Cheshire Cat (Blink-182 album)

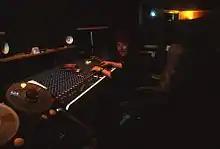
Jeff Forrest at Doubletime Studios, where the band went for additional recording

The deal was completed and blink immediately set off to record their debut at the famous Westbeach Recorders in Los Angeles. DeLonge and Hoppus were excited, as the "hallowed ground" had hosted their influences Bad Religion, NOFX, Face to Face, and Ten Foot Pole. Raynor recalled the sessions: "Westbeach was where all the Epitaph bands had been recording at this time. I spent the whole time thinking, 'Greg Graffin probably sat in this chair', 'Brett Gurewitz probably stood in this doorway,' etc." Fueled by "some great, terrible Chinese food," the band were forced to record and mix the sixteen tracks in three days, once again recording under serious time constraints. Despite the fact that the band were now in possession of a contract with the biggest indie label in San Diego, Cargo were still not in a position to offer more than a few days' worth of finances to record the trio's first efforts for their new home.